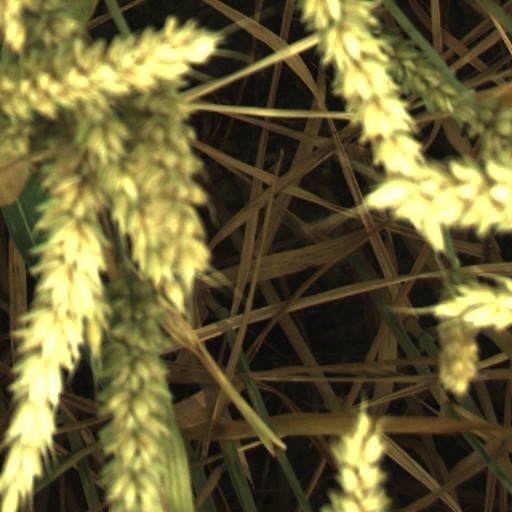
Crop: wheat